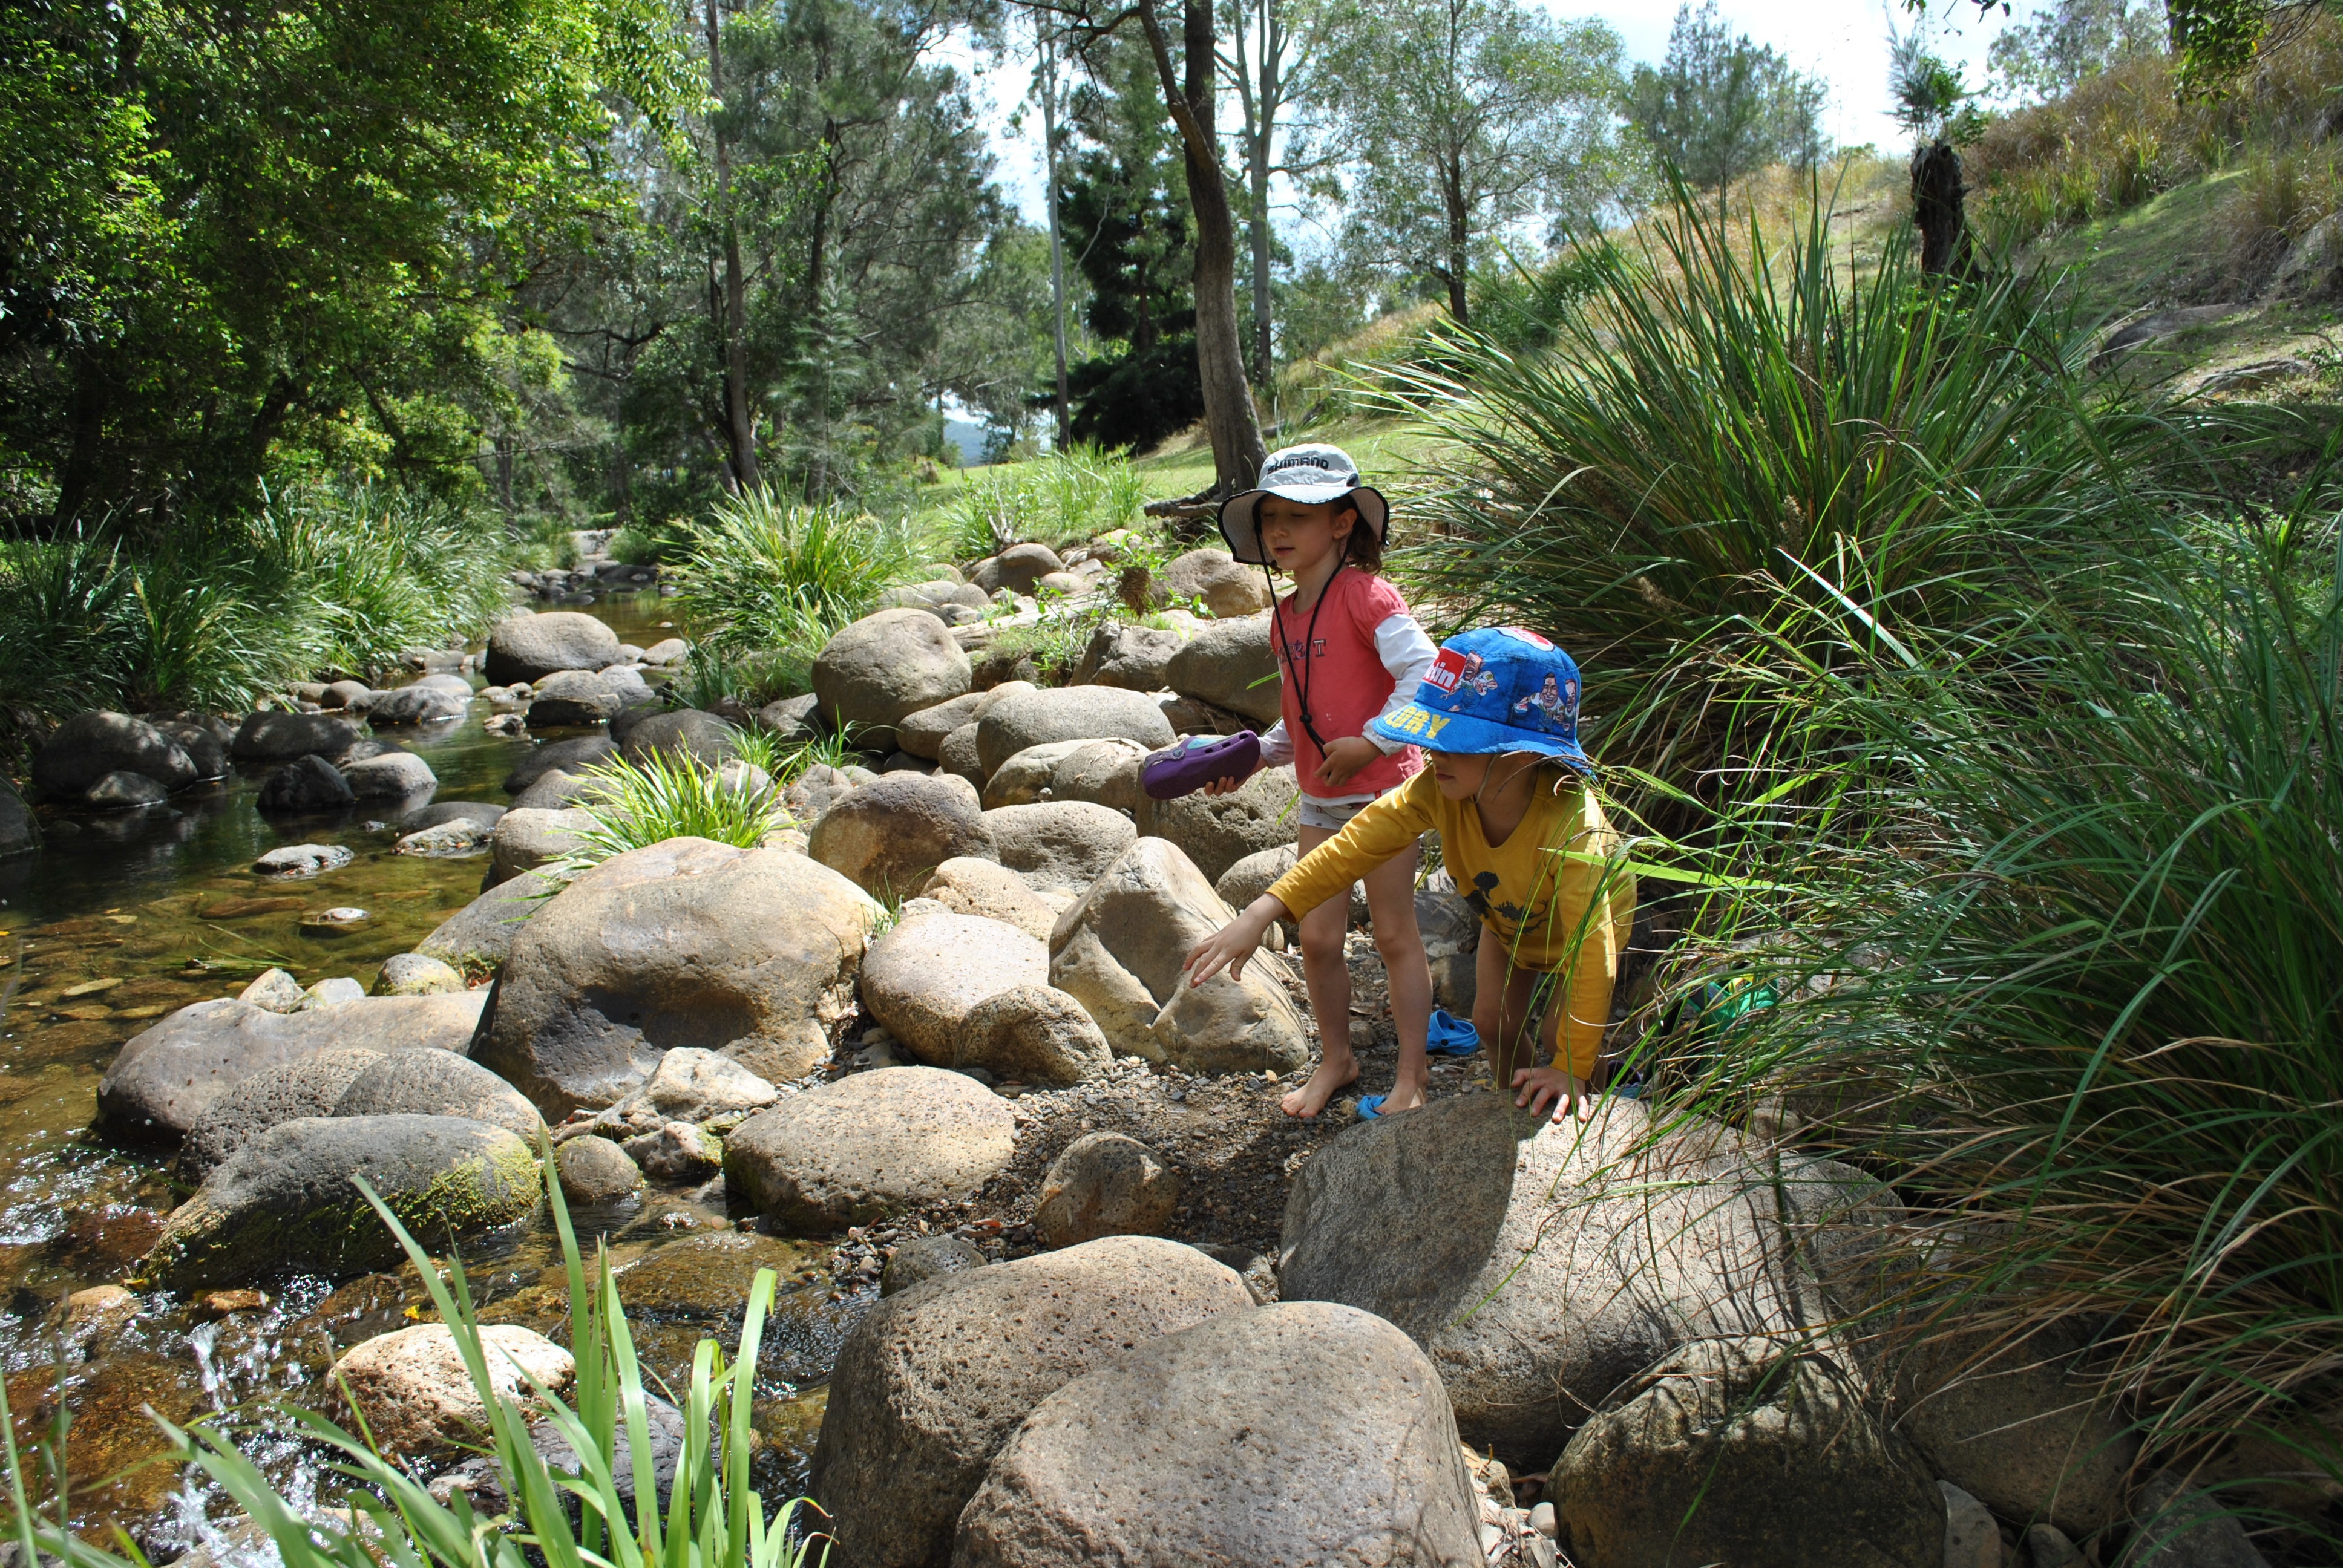
landscape, tree, water, forest, path, rock, creek, wilderness, plant, trail, adventure, river, vacation, recreation, stream, jungle, camping, outdoors, children, rainforest, watercourse, nature reserve, biome, outdoor recreation, water resources, nature play, plant community